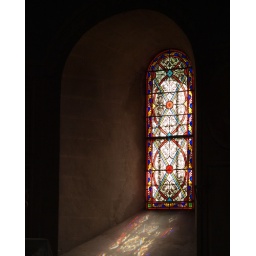
A stained glass window in an old church. Mallvale, FR.